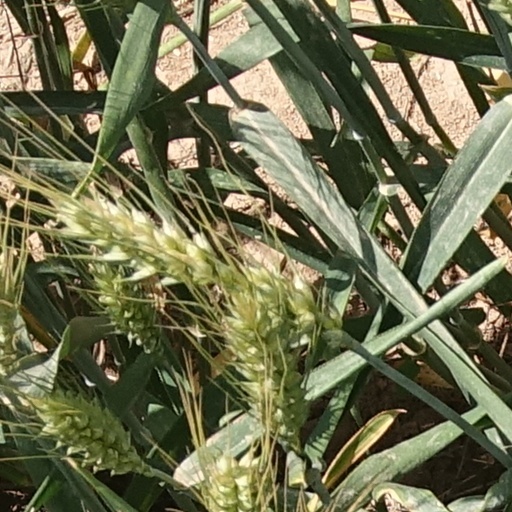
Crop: wheat